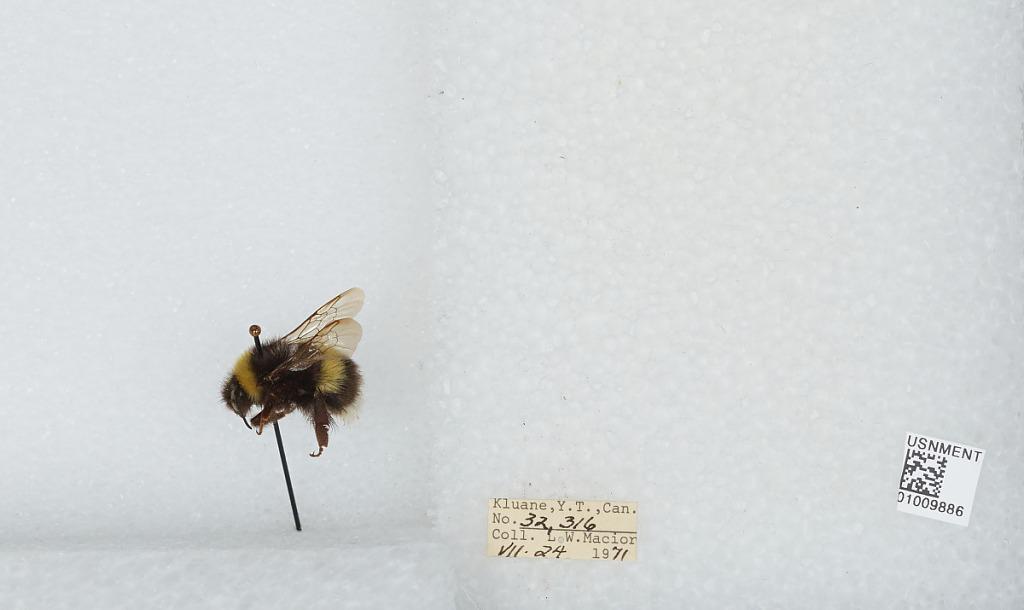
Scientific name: Bombus (Bombus) lucorum (Linnaeus)
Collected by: L. Macior
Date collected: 1971-7-24
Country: Canada
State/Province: Yukon Territory
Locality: Kluane
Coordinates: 60.75, -139.5